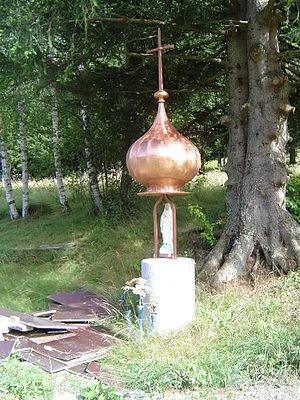
Photos prises dans la commune de Chamonix-Mont-Blanc.
Le patrimoine architectural religieux de Chamonix-Mont-Blanc est riche en églises, chapelles, oratoires et nombreuses croix. Il témoigne de la foi chrétienne des habitants, notamment à travers des édifices remontant au début du XVIIᵉ siècle.